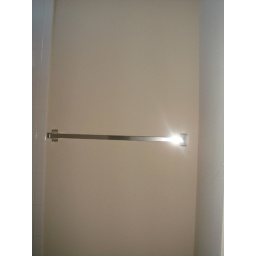
towel rack above toilet in guest bathroom